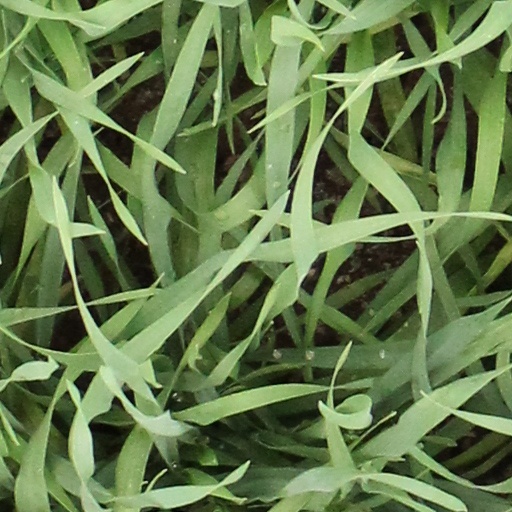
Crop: wheat